Palisades Amusement Park

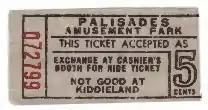
A Palisades Amusement Park ride ticket

There was a hole in the fence behind the amusement park's music stage, which was used by local children to sneak into the park without paying admission. Although the Rosenthal brothers knew about the hole, they did not repair it. Unlike many modern amusement parks that require visitors to buy an all inclusive pass before entering the grounds, Palisades Amusement Park charged individual fees for each ride and attraction inside the park. Irving Rosenthal, who loved children even though he had none of his own, allowed this "secret" entrance to remain and instructed security personnel to ignore anyone sneaking through it. He felt that children, who had little money to start with, would be more willing to spend their limited funds inside the park if they got in for free.